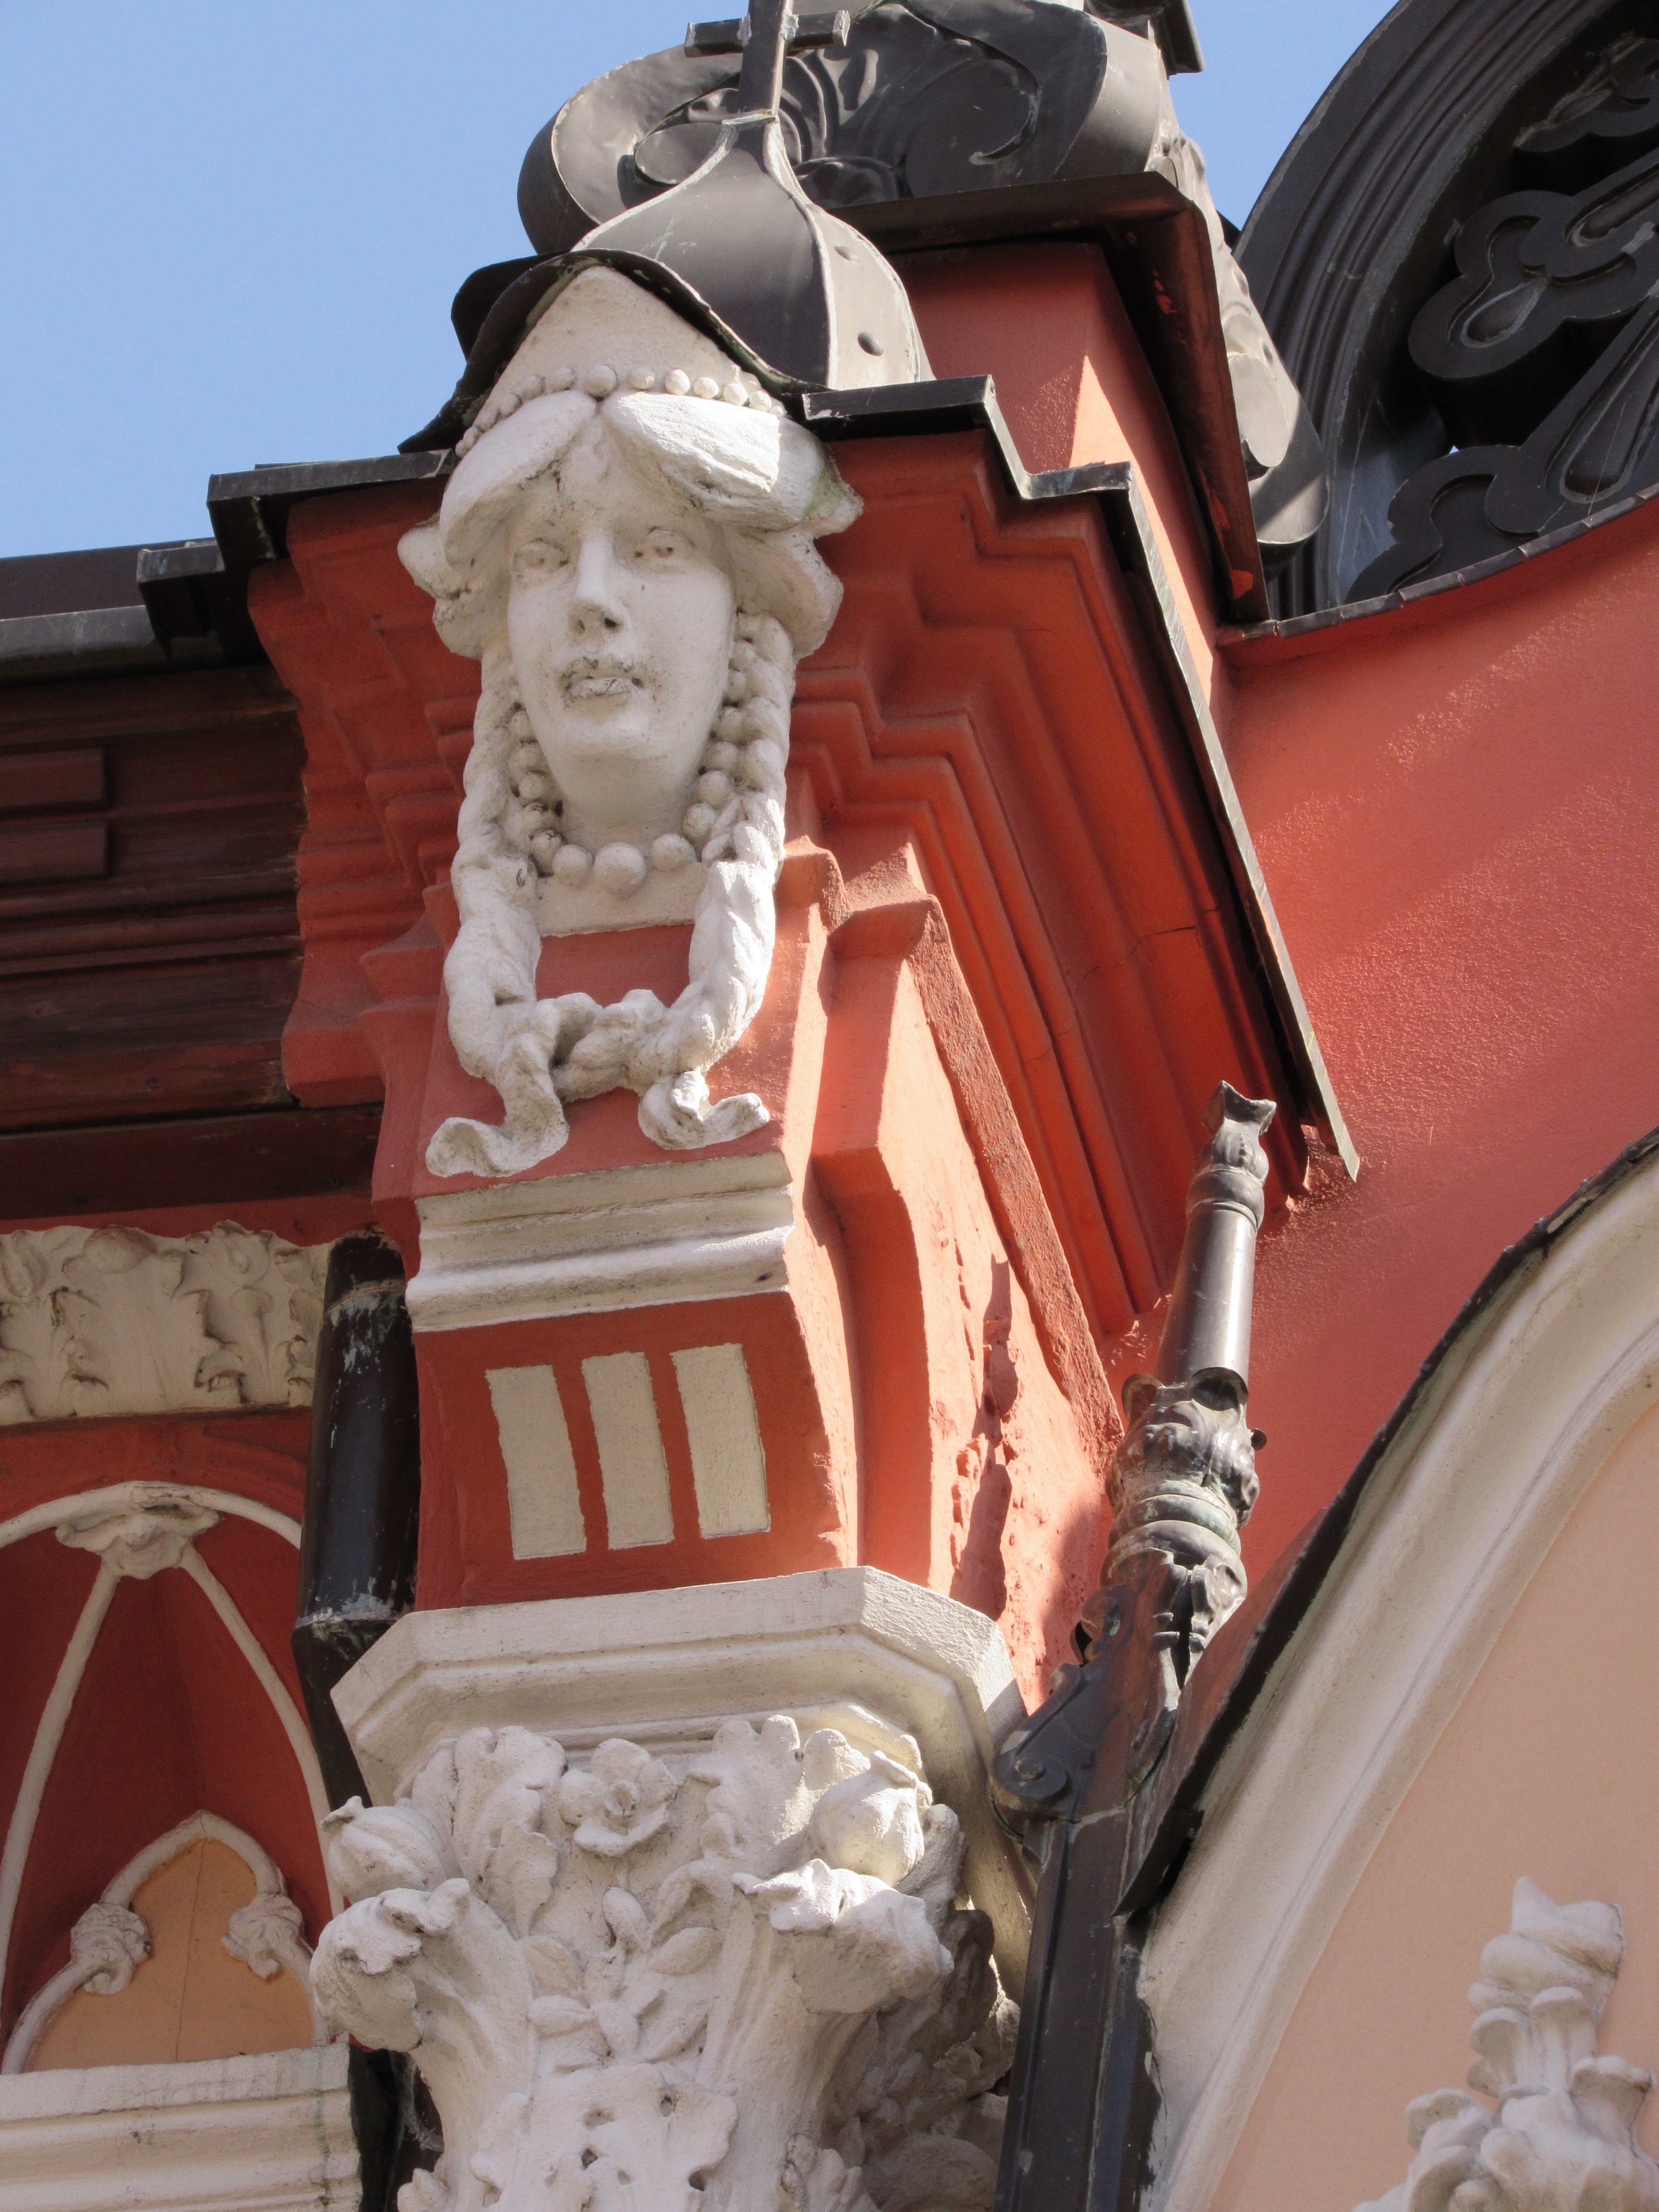
monument, statue, sculpture, temple, center, carving, transylvania, oradea, crisana